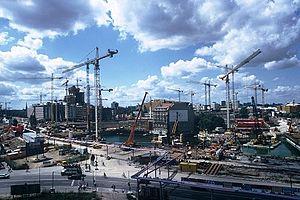
Christophe Bourdoiseau, né le 13 mars 1967 à Schiedam, est un auteur-compositeur-interprète français vivant à Berlin.